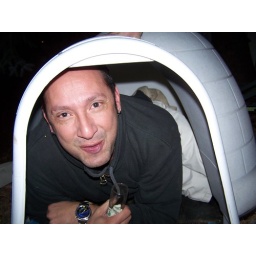
Albert in the dog house